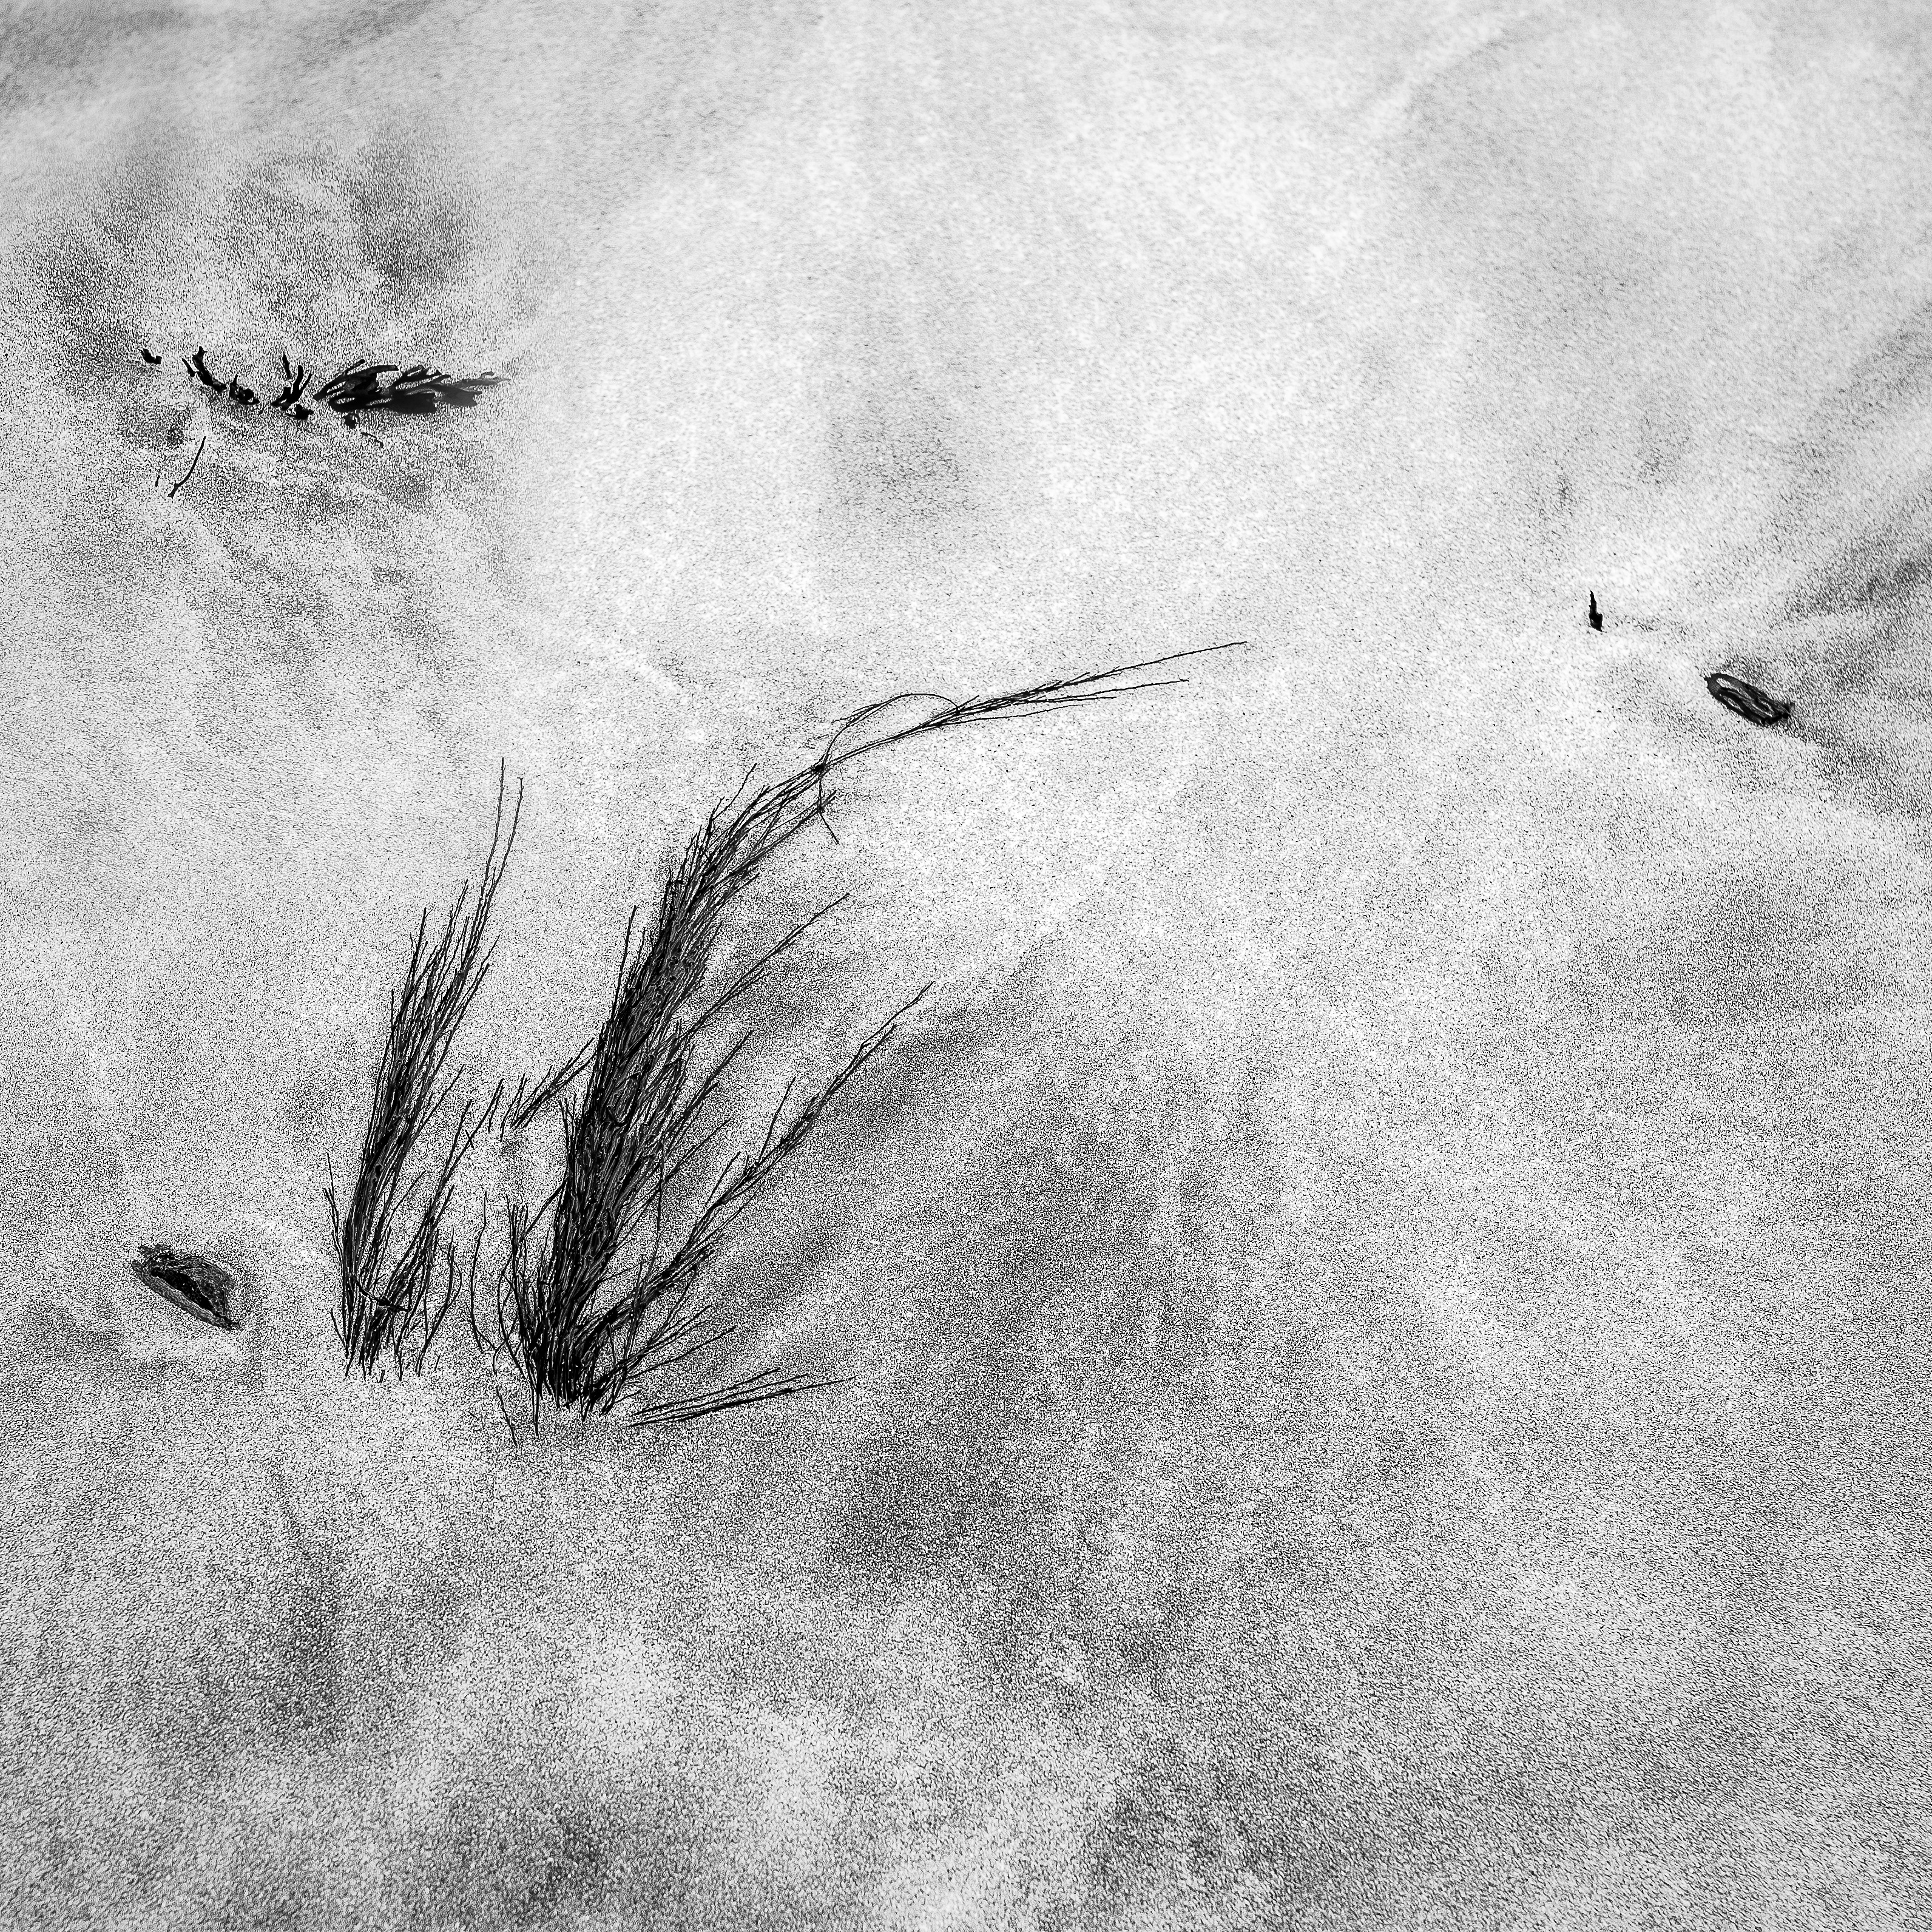
beach, grass, sand, snow, abstract, black and white, structure, texture, monochrome, sketch, drawing, monochrome photography, figure drawing